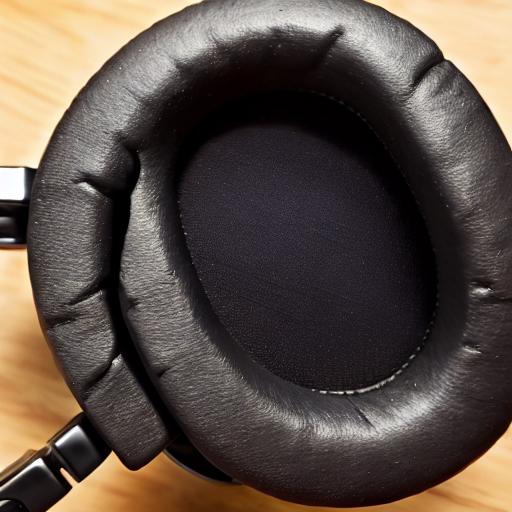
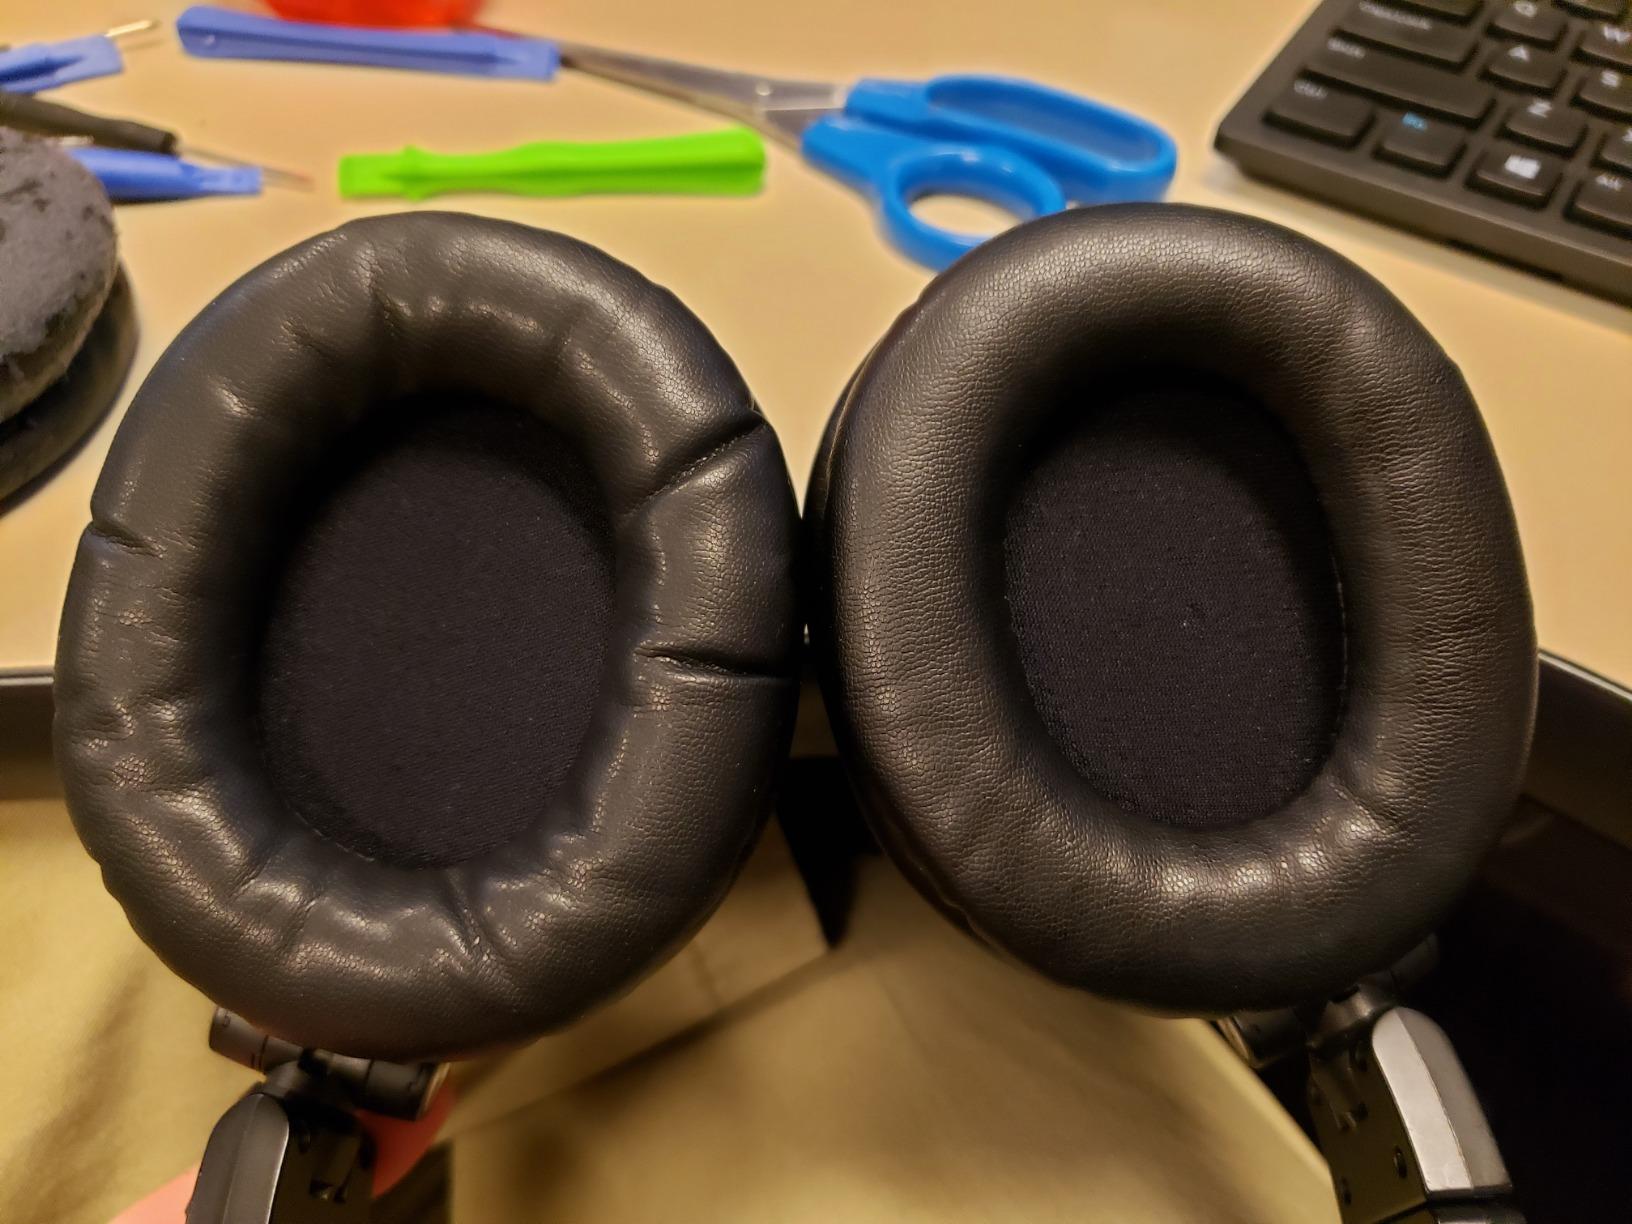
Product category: headphones
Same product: no